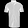
Label: Shirt